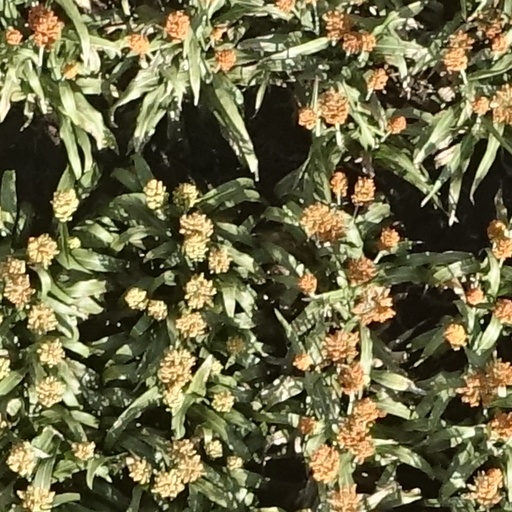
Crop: sorghum